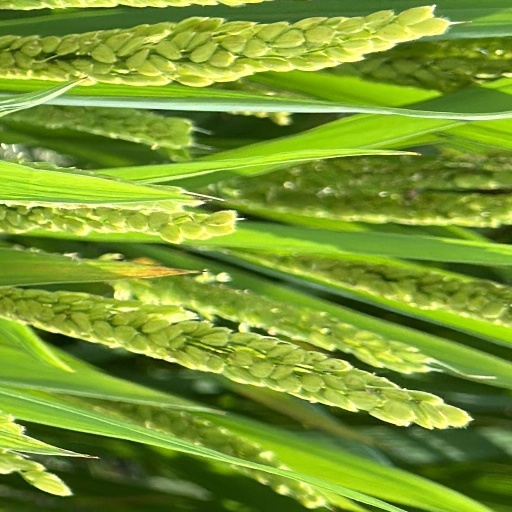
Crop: rice